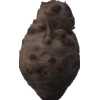
Label: celery